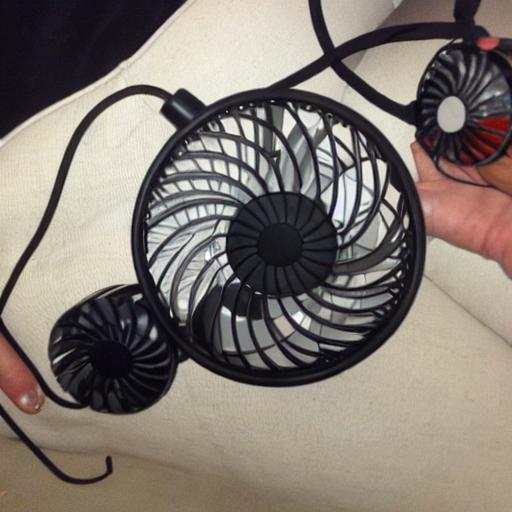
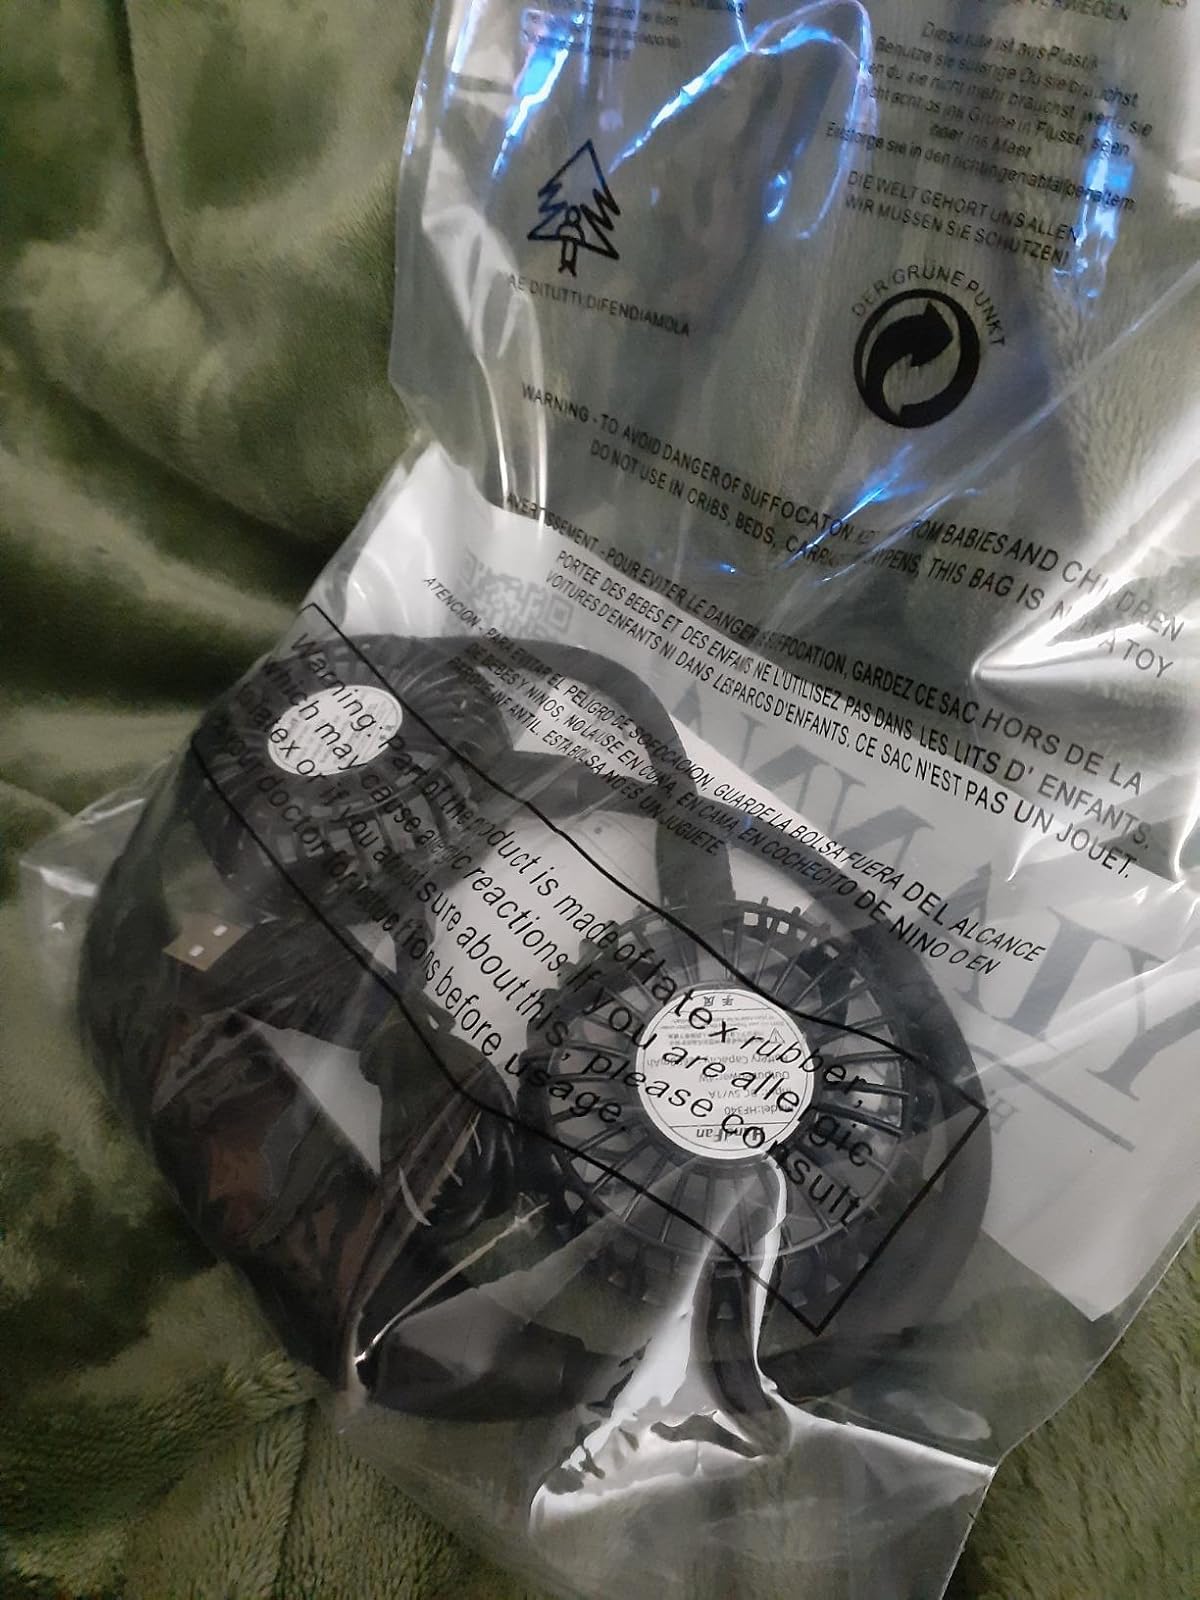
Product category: fan
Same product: no